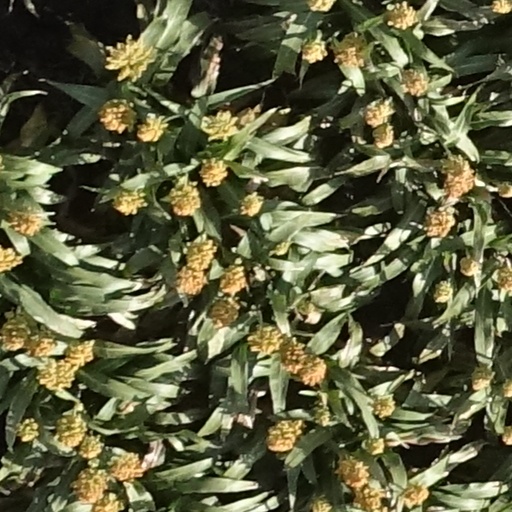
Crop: sorghum